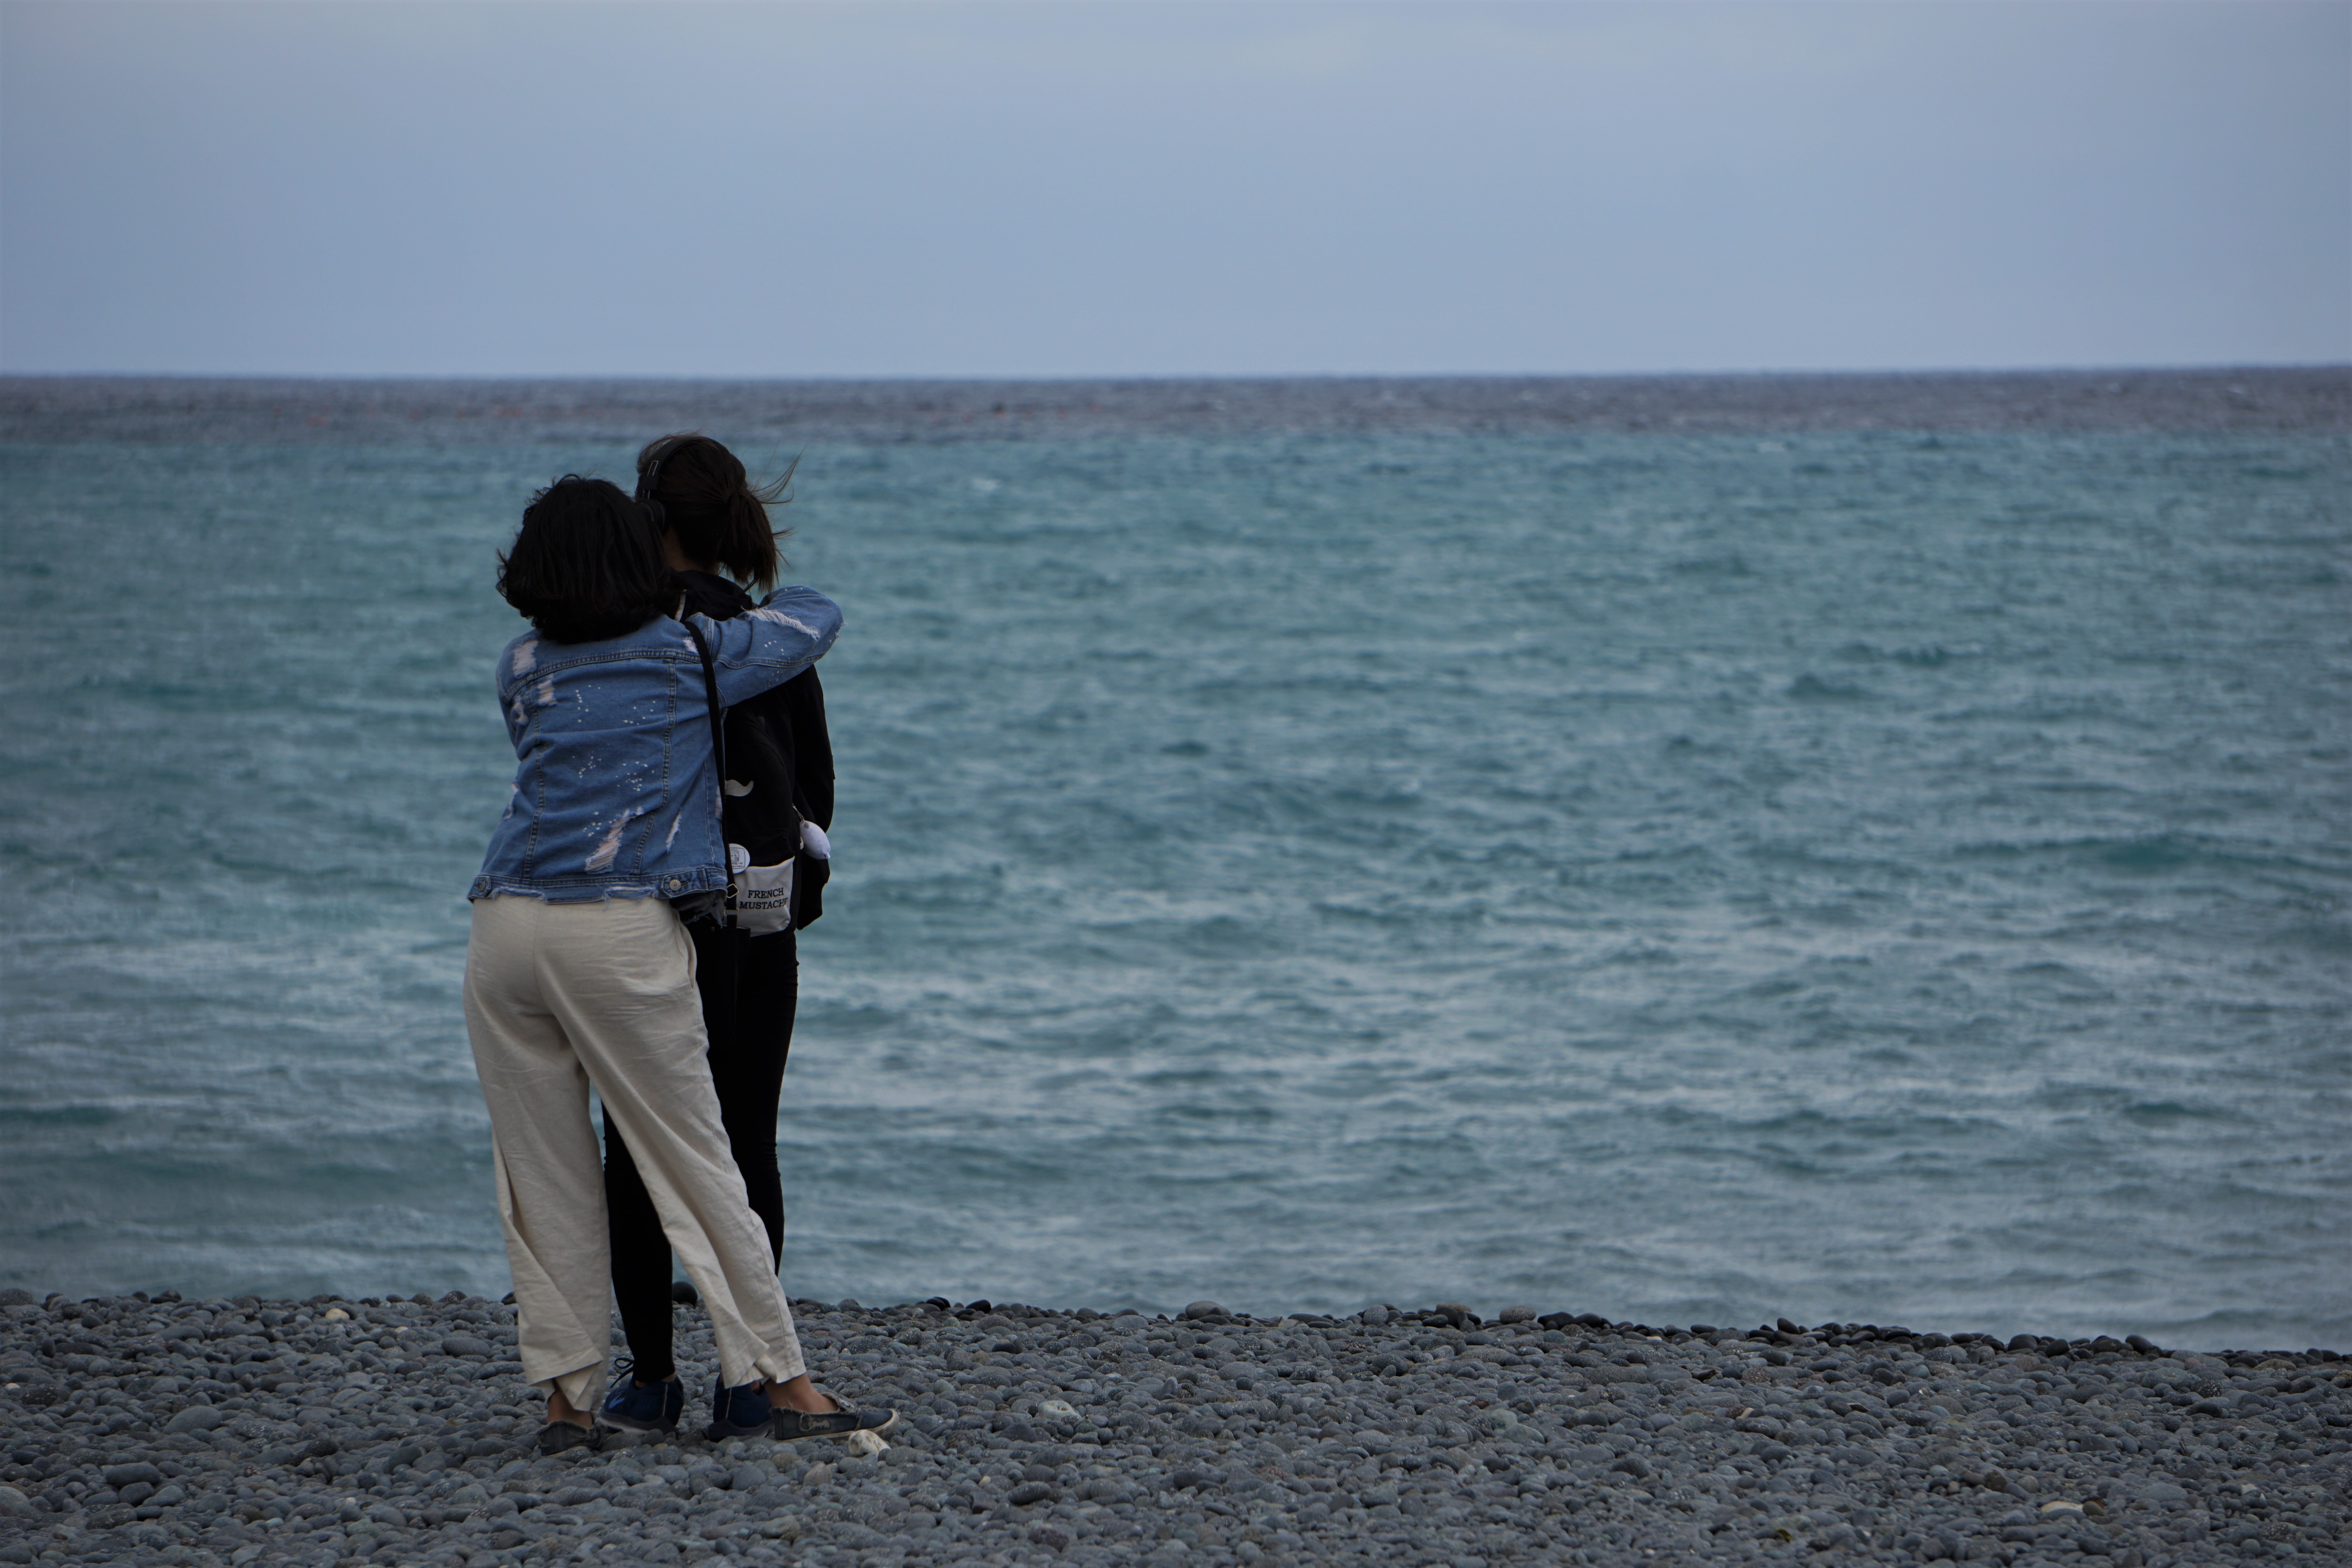
friend, sea, seashore, beach, Taitong, taiwan, pacific ocean, ocean, water, horizon, sky, vacation, standing, wave, coast, fun, shore, friendship, tourism, love, photography, cloud, wind wave, coastal and oceanic landforms, happy, evening